Selective laser melting

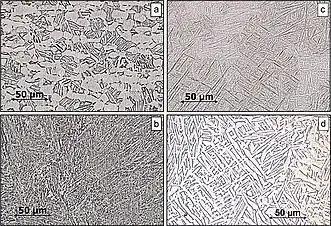
Microstructures of Ti6-Al-4V; wrought (a), SLM horizontal (b), SLM vertical (c) and SLM horizontal after heat treatment at 900 °C and 102 MPa (d)

Enhancements in creep resistance, ultimate tensile strength and toughness have been reported in nickel alloys. Inconel IN625, a precipitation-hardened nickel-chromium alloy, showed equal or even higher creep strength at elevated temperatures of 650 ̊C and 800 ̊C than wrought IN625. However, SLM-manufactured IN625 exhibited inferior ductility under creep testing conditions. By deploying cyclic heat treatments, both SLM and wrought IN625 obtained some additional strength. The amount of extra strength in the alloys was generally proportional to the matrix volume fraction of γ’’ phase (at 650 ̊C) and δ phase (at 800 ̊C).